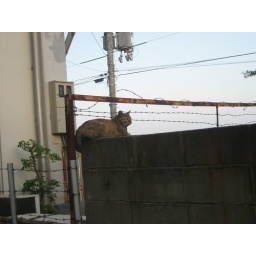
This cat was sitting right next to a shrine by the train tracks. There are always cats by the shrines.